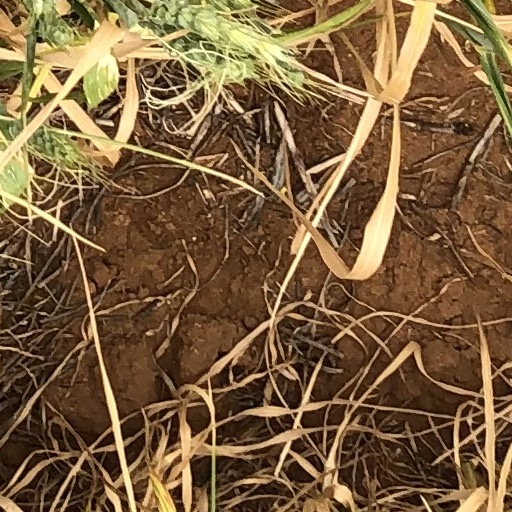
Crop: wheat